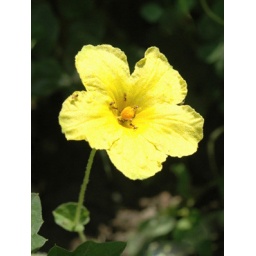
After changing the Mansoon the Ants are Taking the sun-light over the yellow flower at Nainital, Tuesday,14-10-08, Uttarakhand, India.pix by/ Rohit Umrao/Photojournalistmob-09412524507